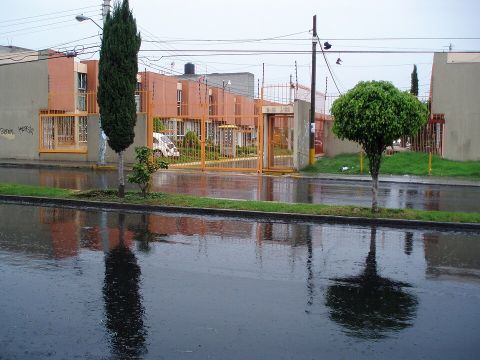
Road surface condition: wet